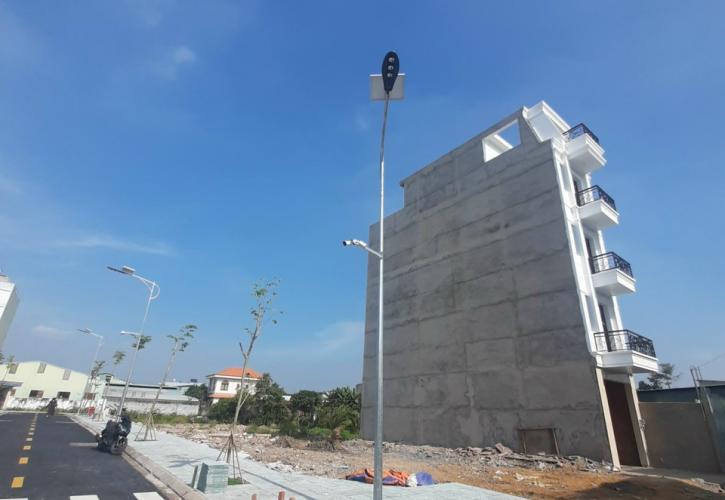
bên cạnh ngôi nhà năm tầng là đống đất đá và gạch vụn